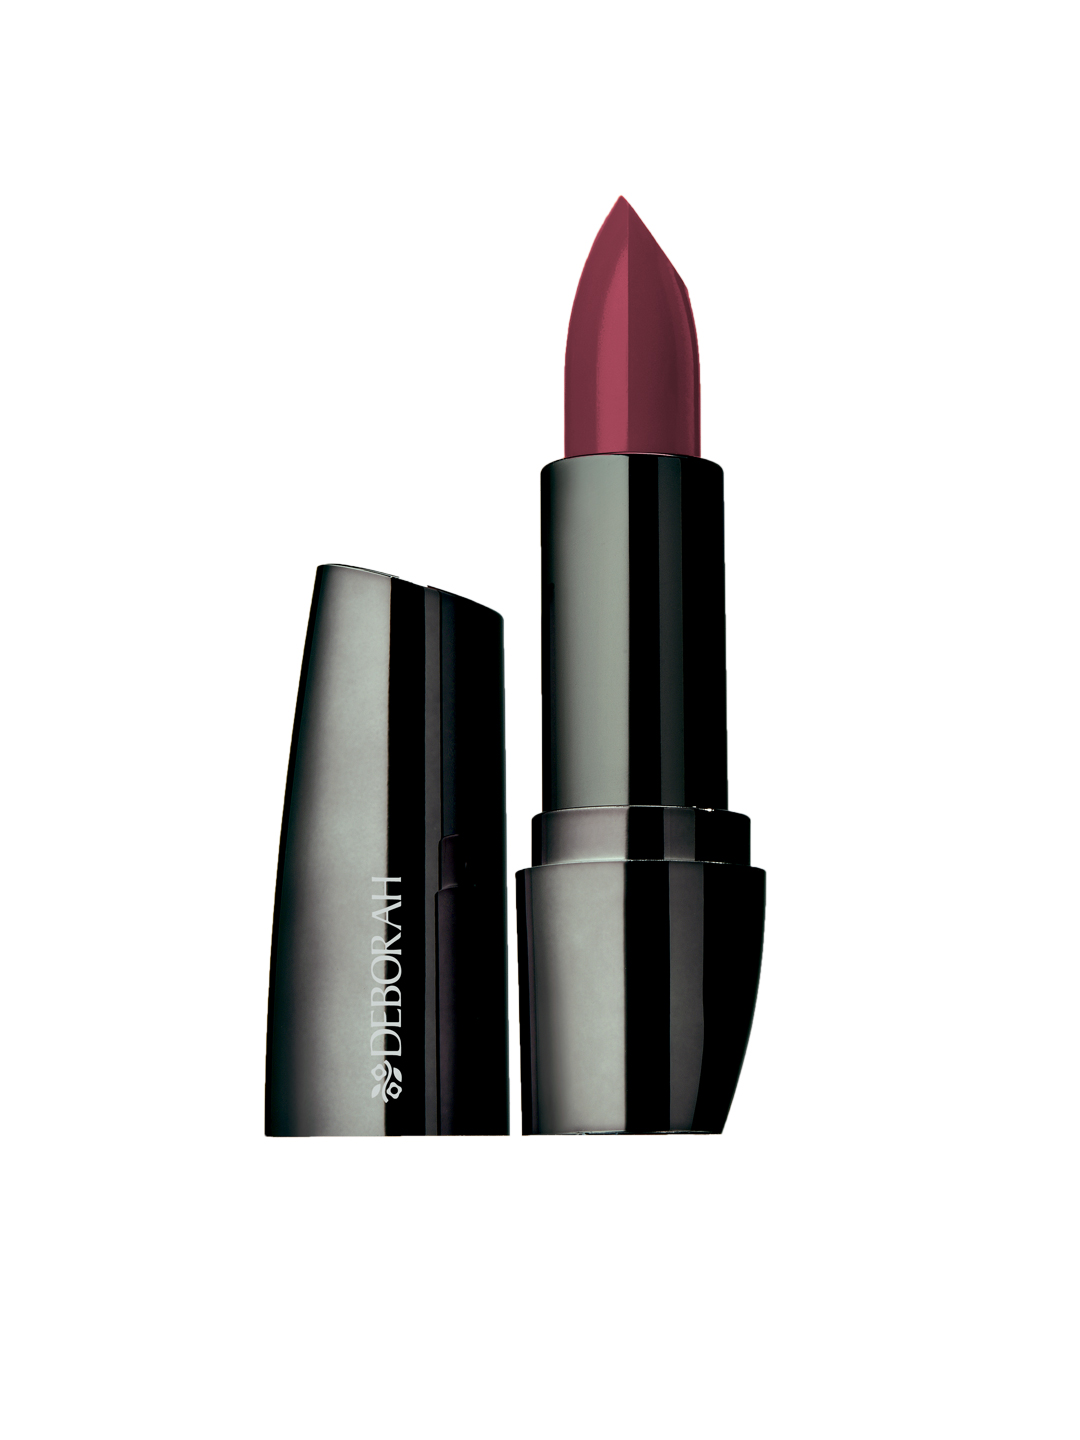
Deborah Atomic Red 19 Lipstick
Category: Personal Care / Lips / Lipstick
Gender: Women
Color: Pink
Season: Spring 2017
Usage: Casual